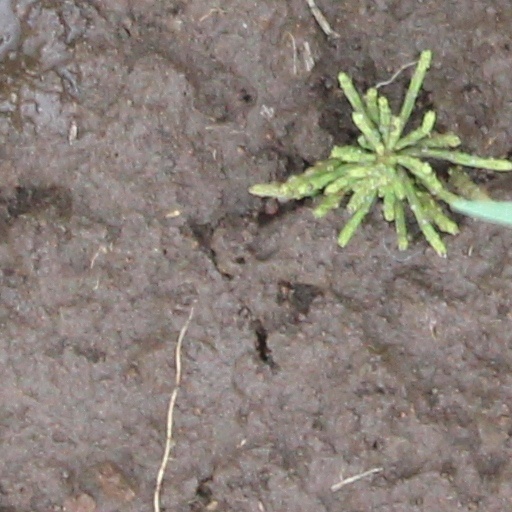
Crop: wheat